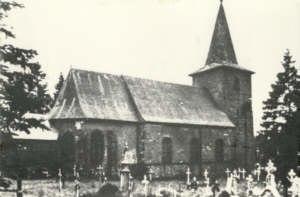
Ancienne eglise de Bütgenbach
L'église Saint-Étienne est un édifice religieux catholique sis au centre de Butgenbach, en province de Liège. Construite en style néo-roman au début des années 1930 pour remplacer un bâtiment devenu exigu l’église est l'œuvre de l'architecte malmedien Henry Cunibert dont c'est le plus important projet réalisé.